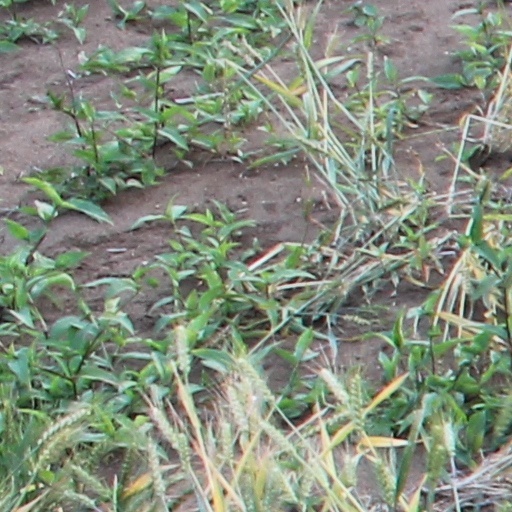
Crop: wheat